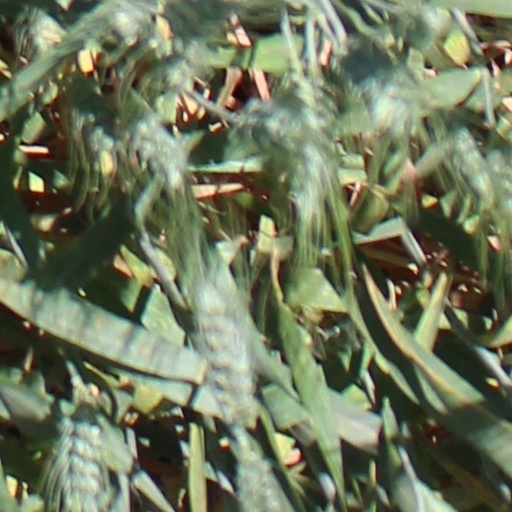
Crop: wheat